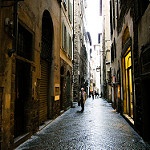
Scene: Outdoor